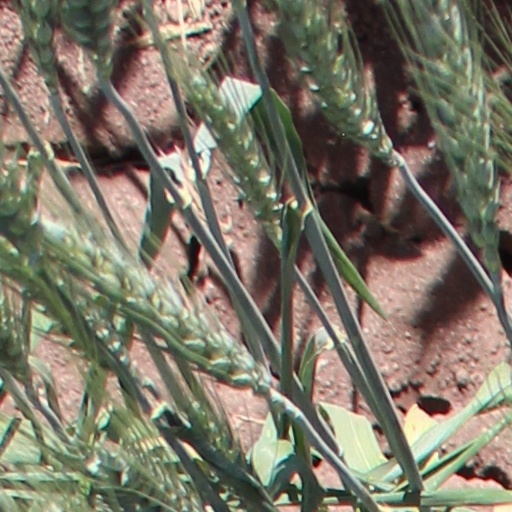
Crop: wheat